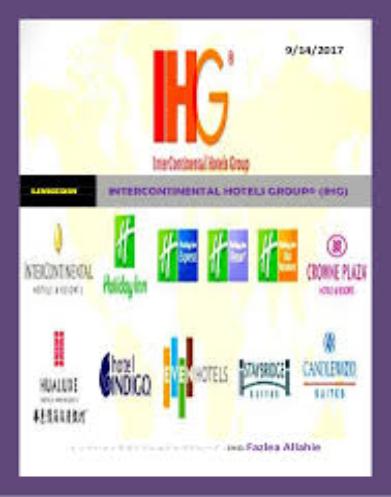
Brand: IHG
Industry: Others